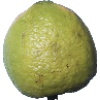
Label: Limes 1